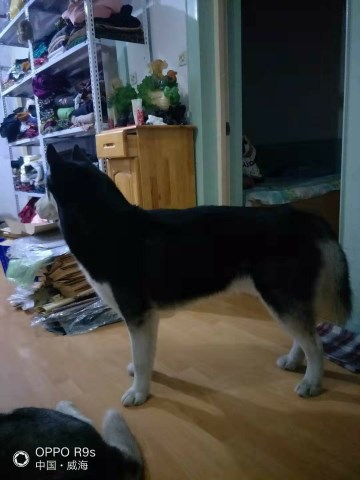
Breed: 1160-n000003-Siberian_husky